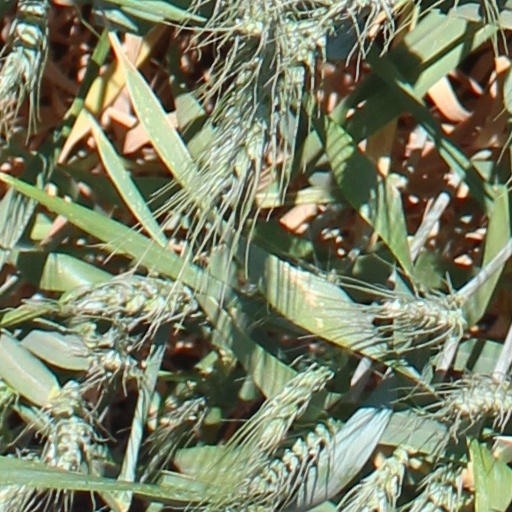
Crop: wheat